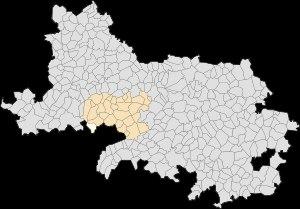
Le Souich est une commune française située dans le département du Pas-de-Calais en région Hauts-de-France.